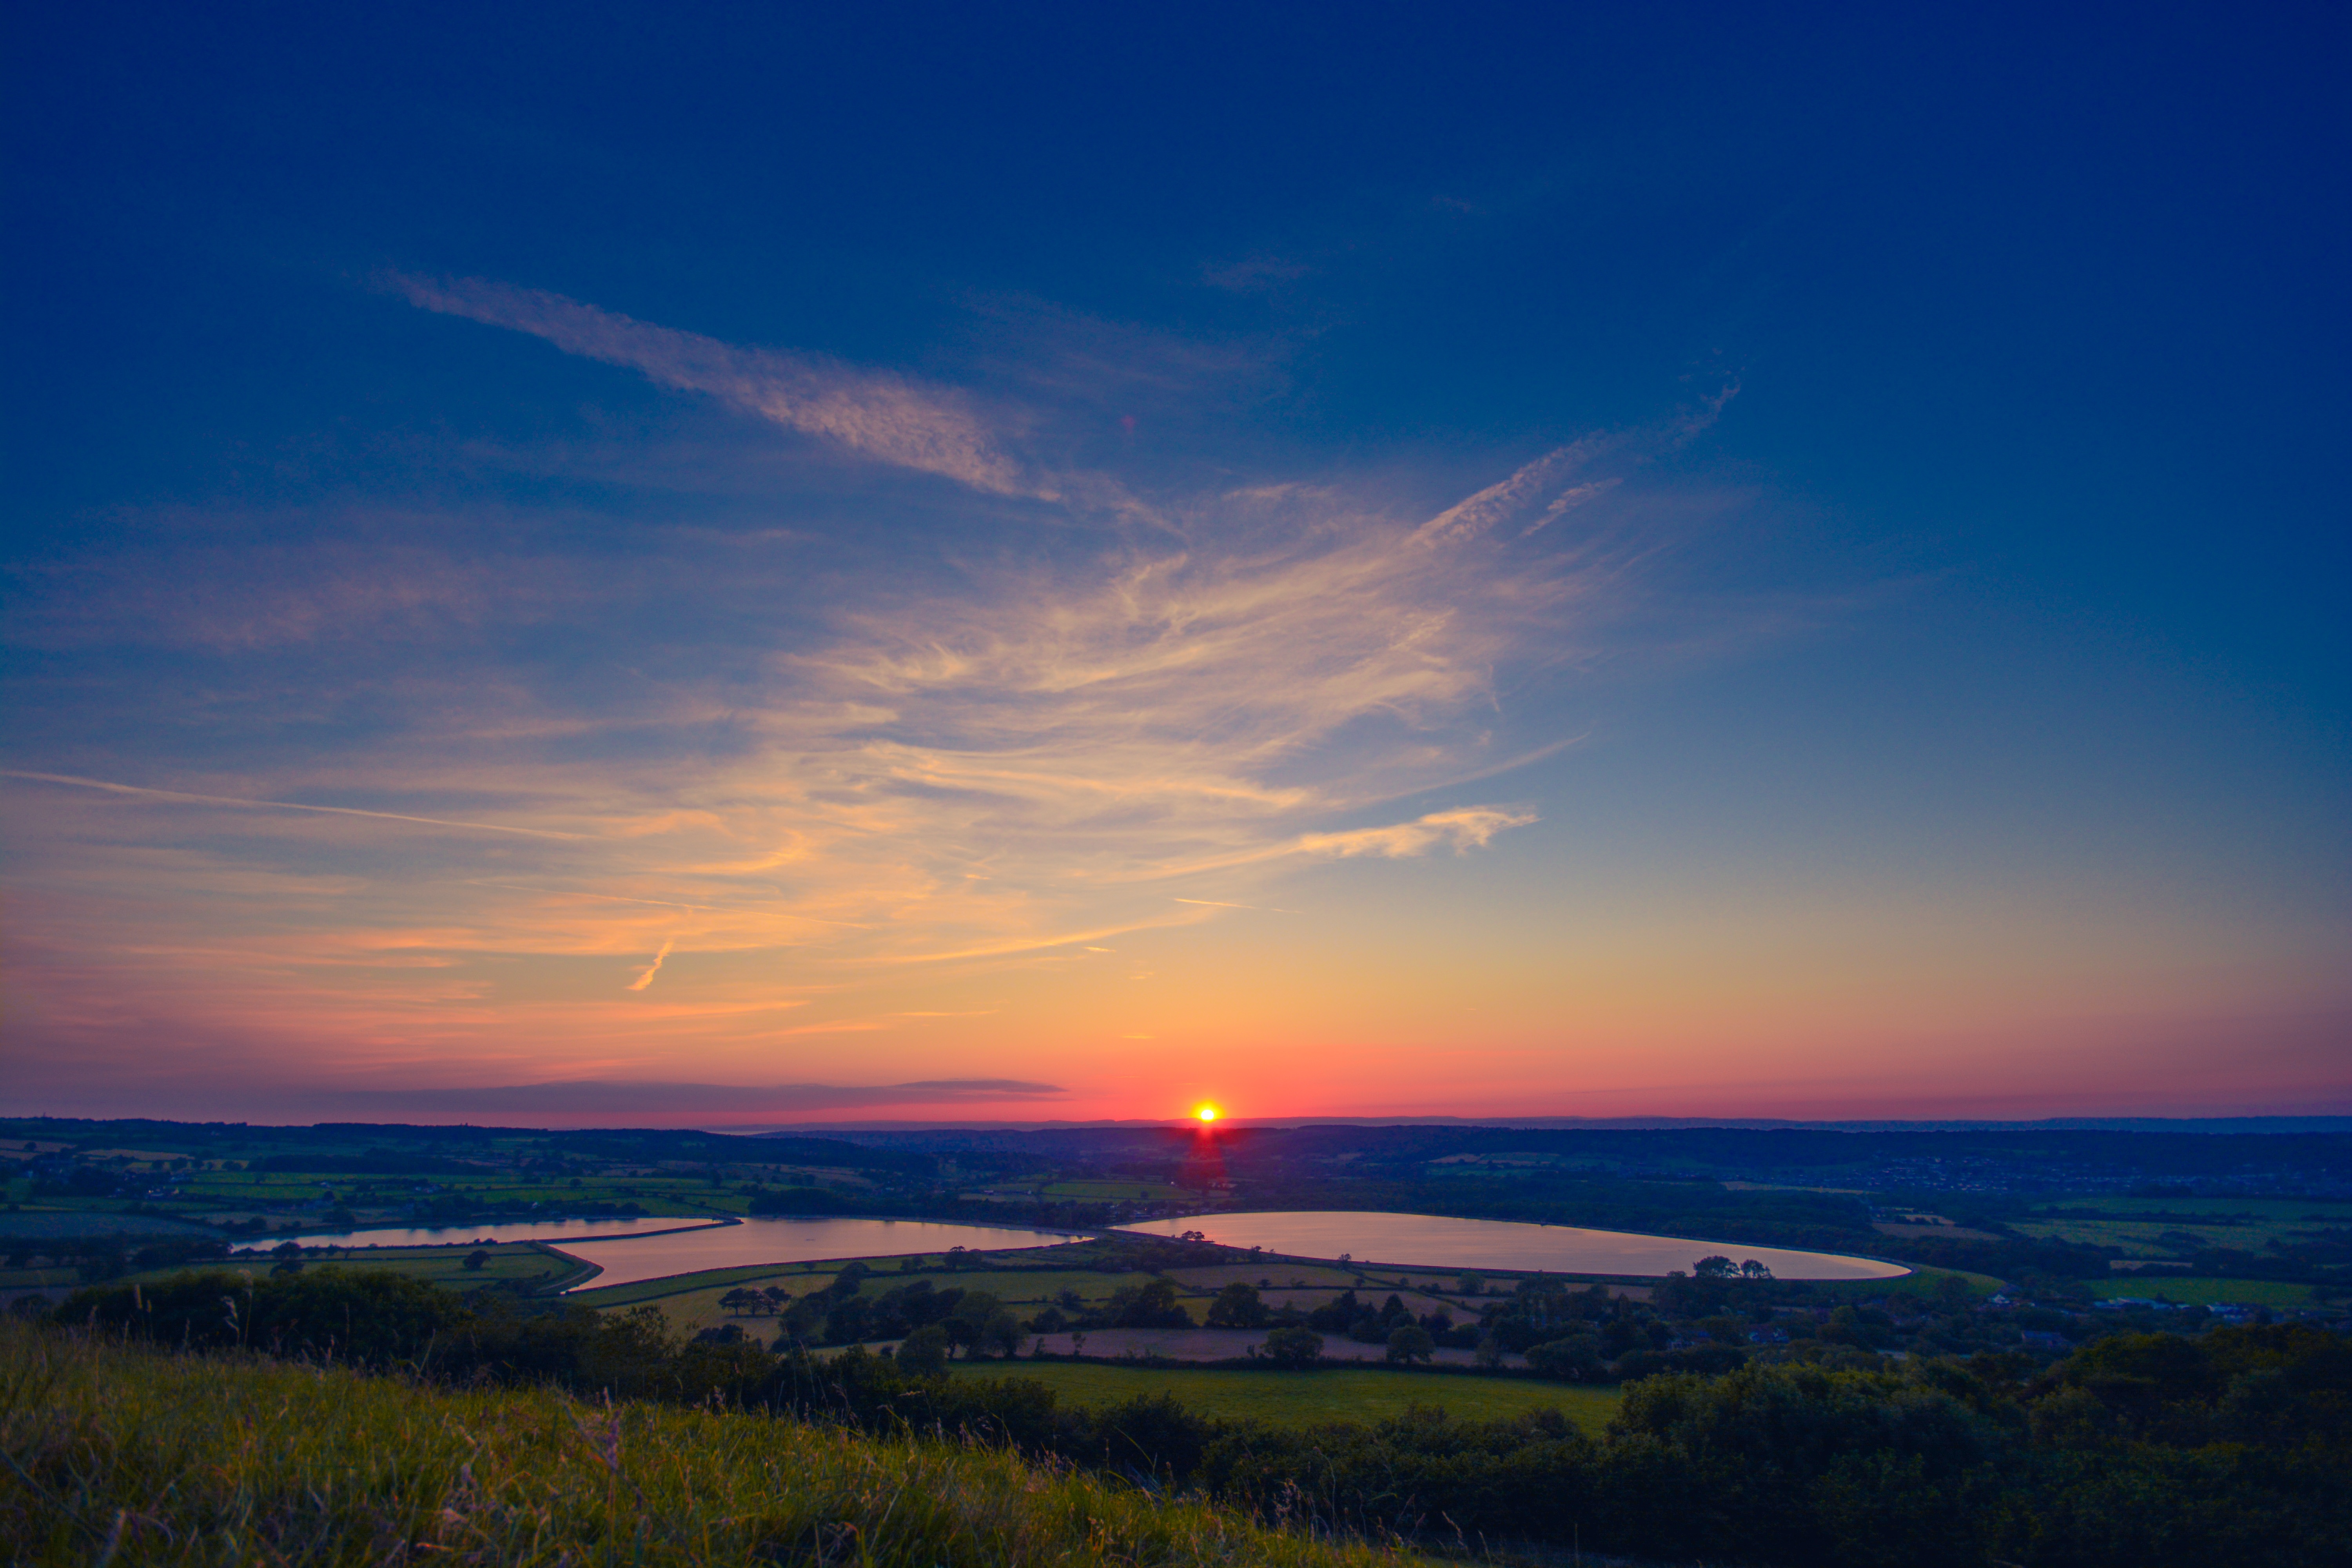
landscape, nature, horizon, mountain, cloud, sky, sunrise, sunset, field, prairie, sunlight, morning, hill, lake, dawn, atmosphere, dusk, evening, plain, fields, grassland, afterglow, red sky at morning